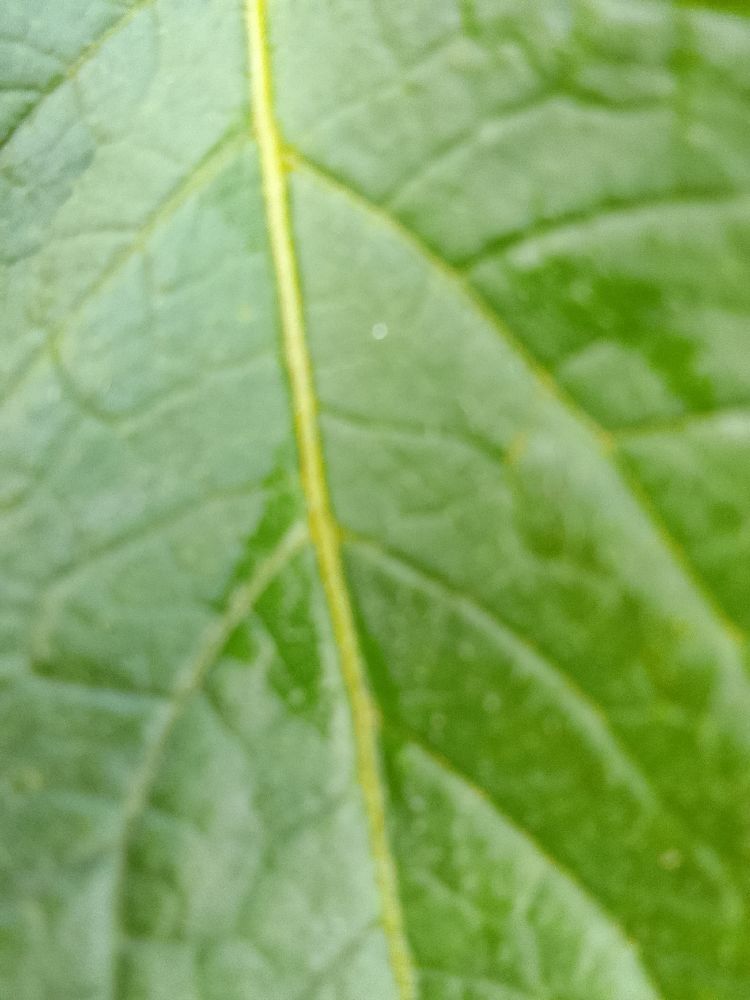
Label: Healthy